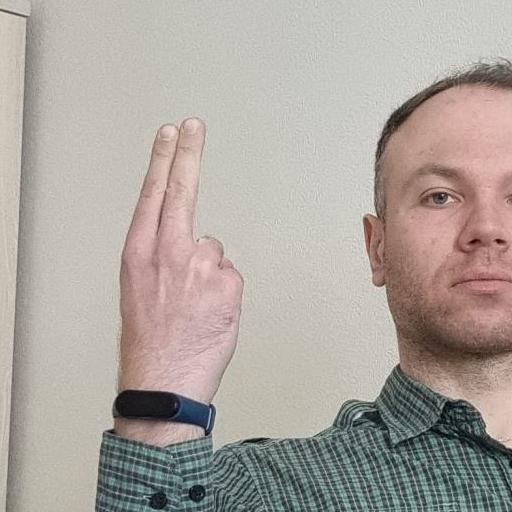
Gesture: two_up_inverted